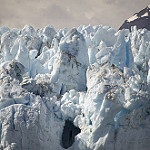
Label: glacier